Leti language

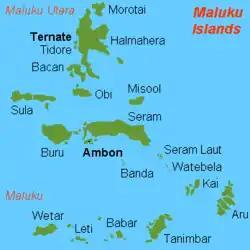
Map of Maluku archipelago. Leti is located in southwestern part of the archipelago.

The main dialectological division in Leti is between eastern varieties, spoken in the domains of Laitutun and Luhuleli, and western varieties, spoken in the domains of Batumiau, Tutukei, Tomra, and Nuwewang. This article focusses on the Tutukei variety and is based on a descriptive study by Aone van Engelenhoven (2004), a Dutch linguist of Leti descent. Tutukei itself divides into two sociolects, i.e. 'village language' ( 'language', '(walled) village'), and i.e. 'city language' ( 'language', 'city').